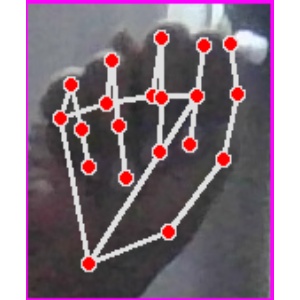
अक्षर: न